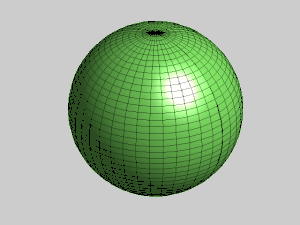
Oscillation non radiale de degré l=1 et d'ordre azimutal m=0
CoRoT est un télescope spatial destiné à l'étude de la structure interne des étoiles et à la recherche d'exoplanètes. Lancé le 27 décembre 2006, CoRoT est le premier télescope en orbite destiné à la recherche de planètes extrasolaires et notamment de planètes telluriques. Après 7 ans et demi de fonctionnement et de nombreuses découvertes, le satellite est désactivé le 17 juin 2014, ce qui signifie la fin de la mission.